Sunbury Court Island

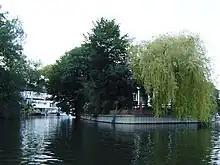
End of Sunbury Court Island from upstream

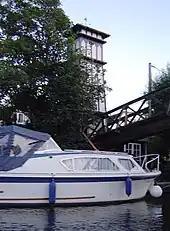
Tower by the bridge on the island

Sunbury Court Island is a long, pedestrianised residential island of houses and bungalows in the River Thames in England on the 'Sunbury and Hampton' or 'Molesey' reach, above Molesey Lock in Sunbury-on-Thames, Surrey, England.